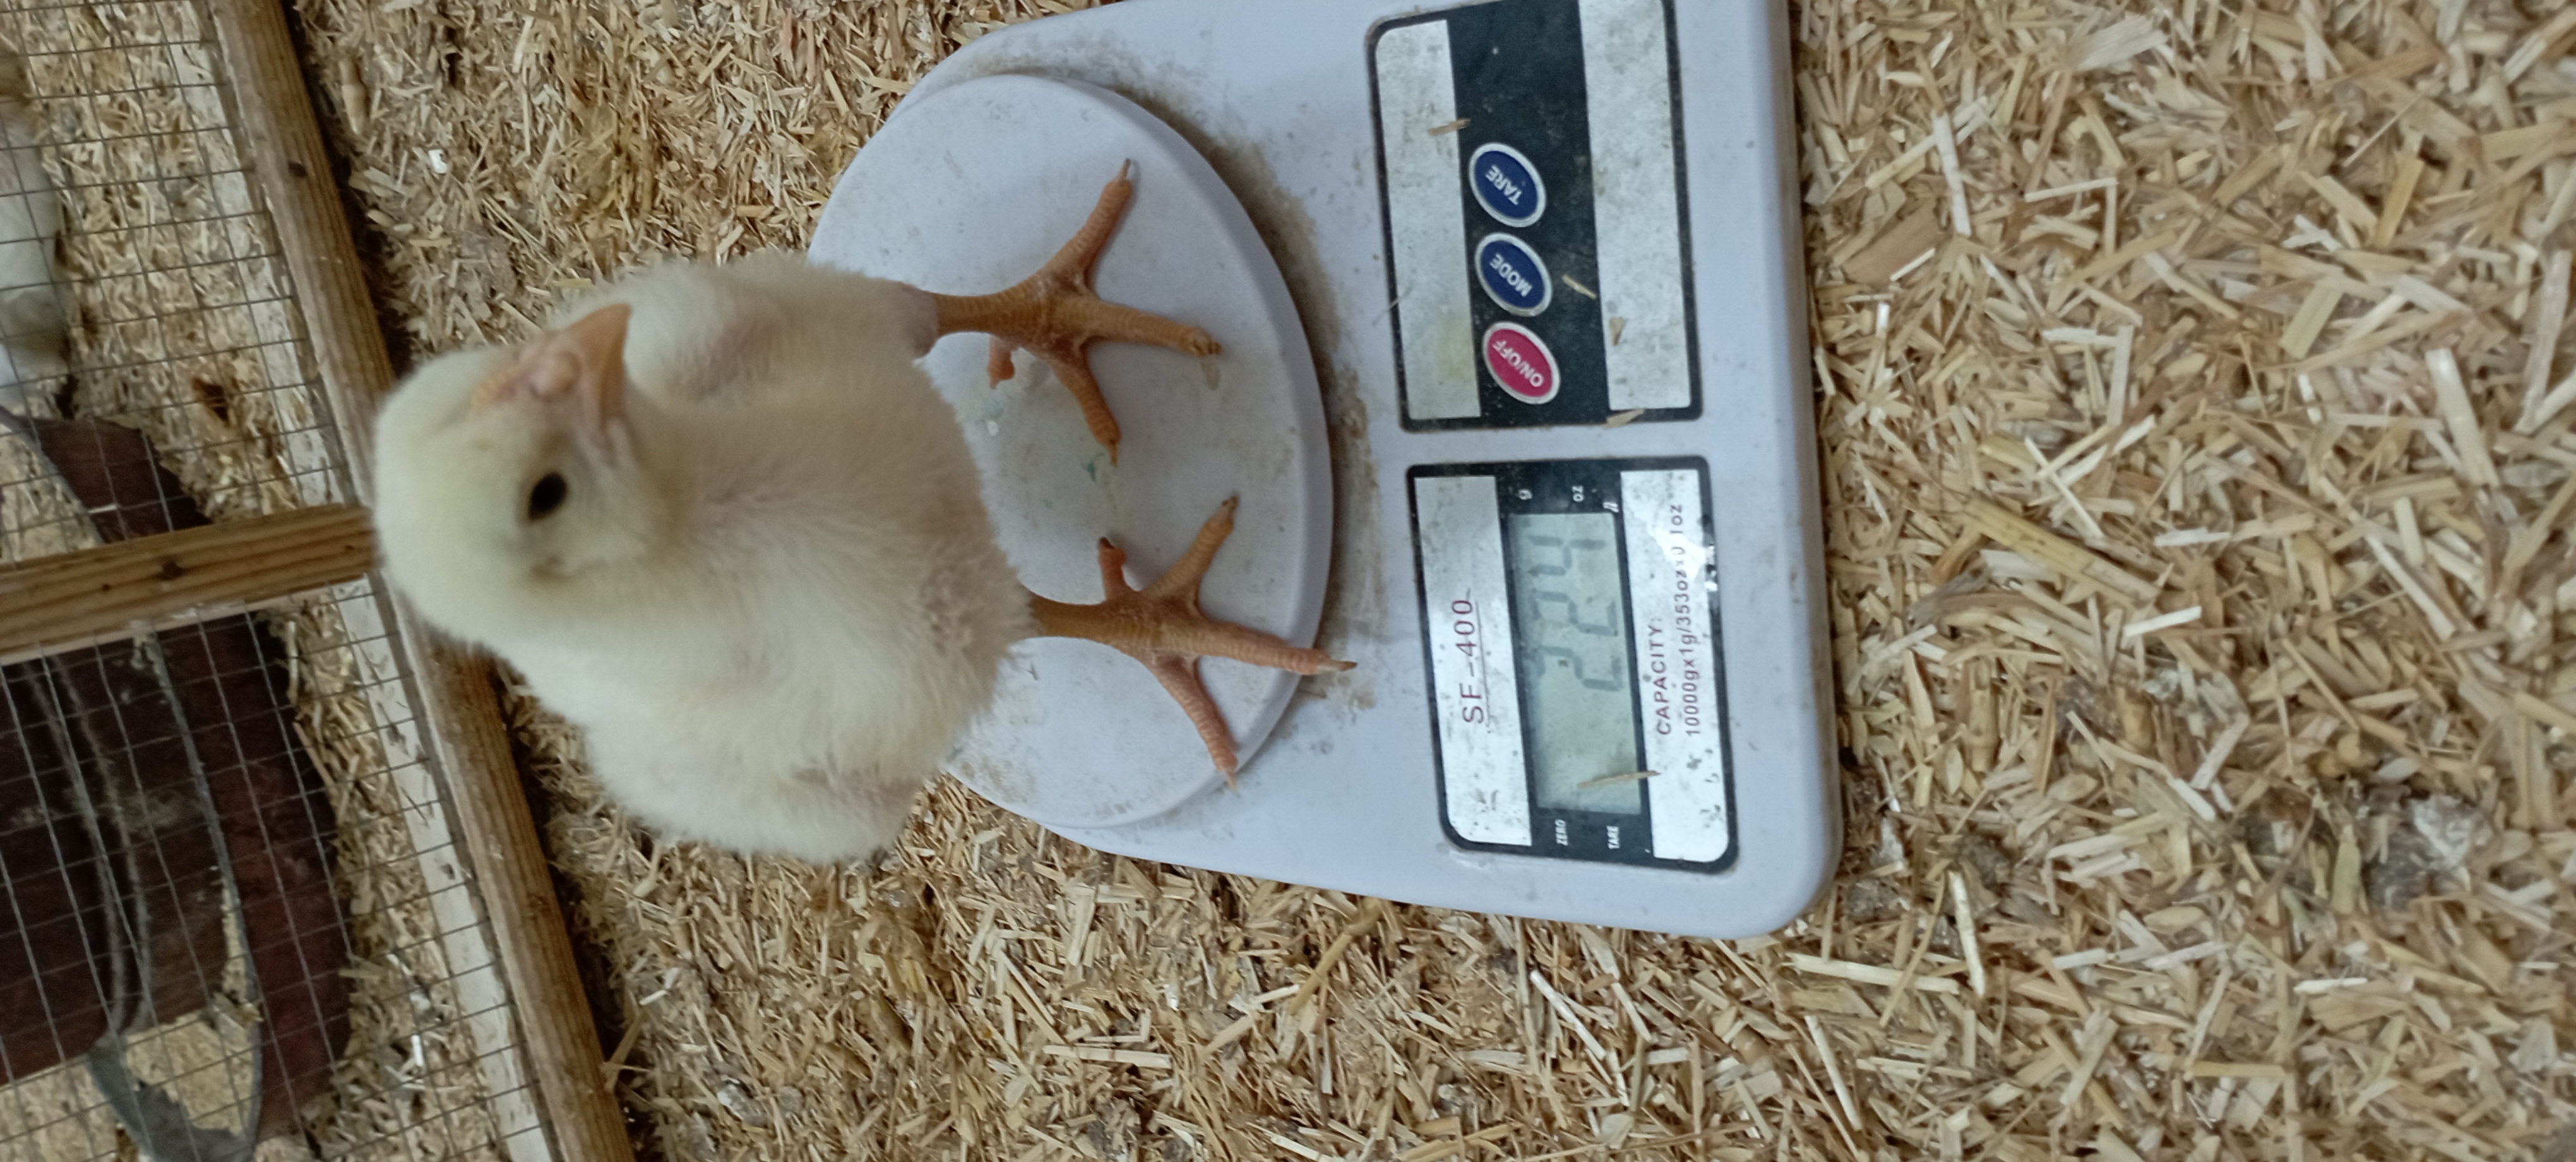
Weight: 225 g